Kongens Nytorv

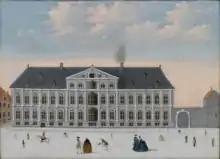
The Gran Mansion

Land around the new square was distributed among interested wealthy citizens, including people from the new ranks. Buildings facing the square were required to be in at least two stories and meet certain standards. Ulrik Frederik Gyldenløve, Christian V's half-brother, completed his Gyldenløve Mansion on the square in the mid-1780s. Admiral Henrik Bjelke constructed another town mansion on the square in the 1670s. It was in 1721 acquired by Ulrik Adolf von Holstein and was from then on known as the Holstein Mansion (Danish: Holsteins Palæ). The Juel Mansion was completed for the naval officer Niels Juel in 1683. Carl Christian von Gram was also the owner of a town mansion of the square.